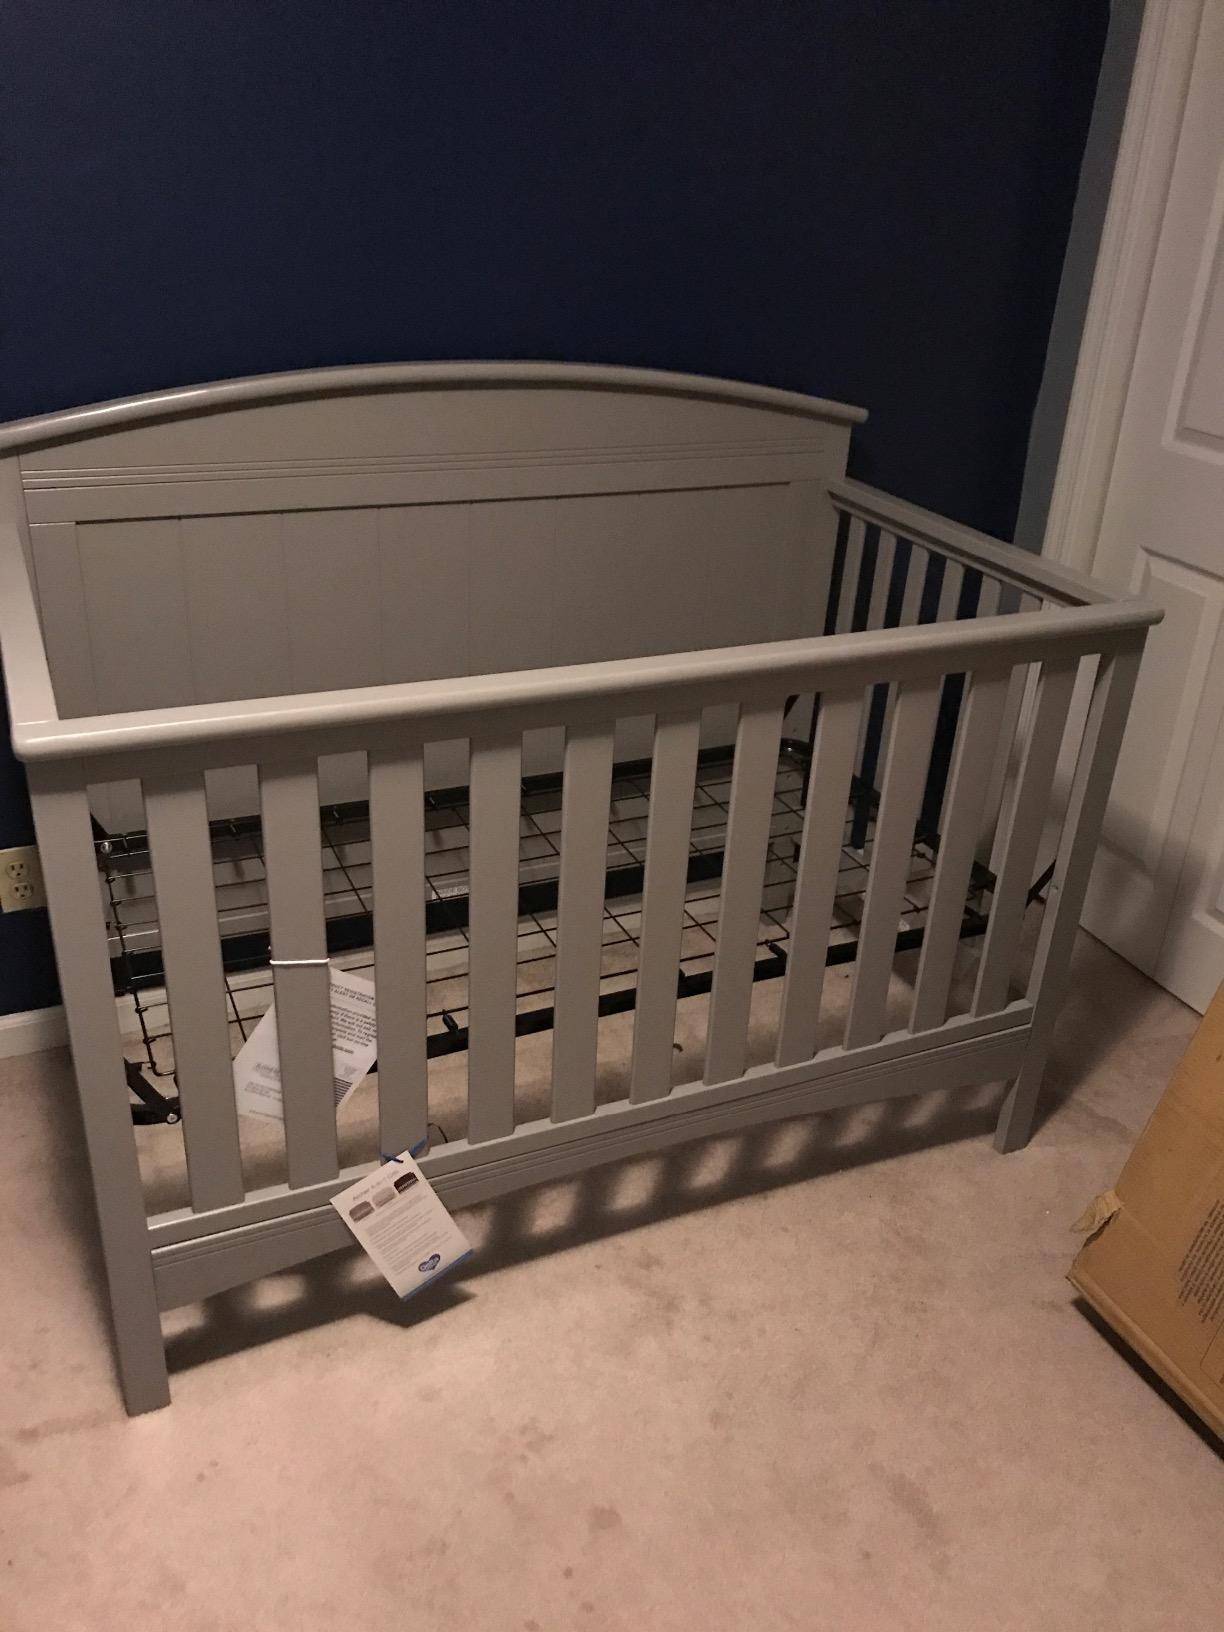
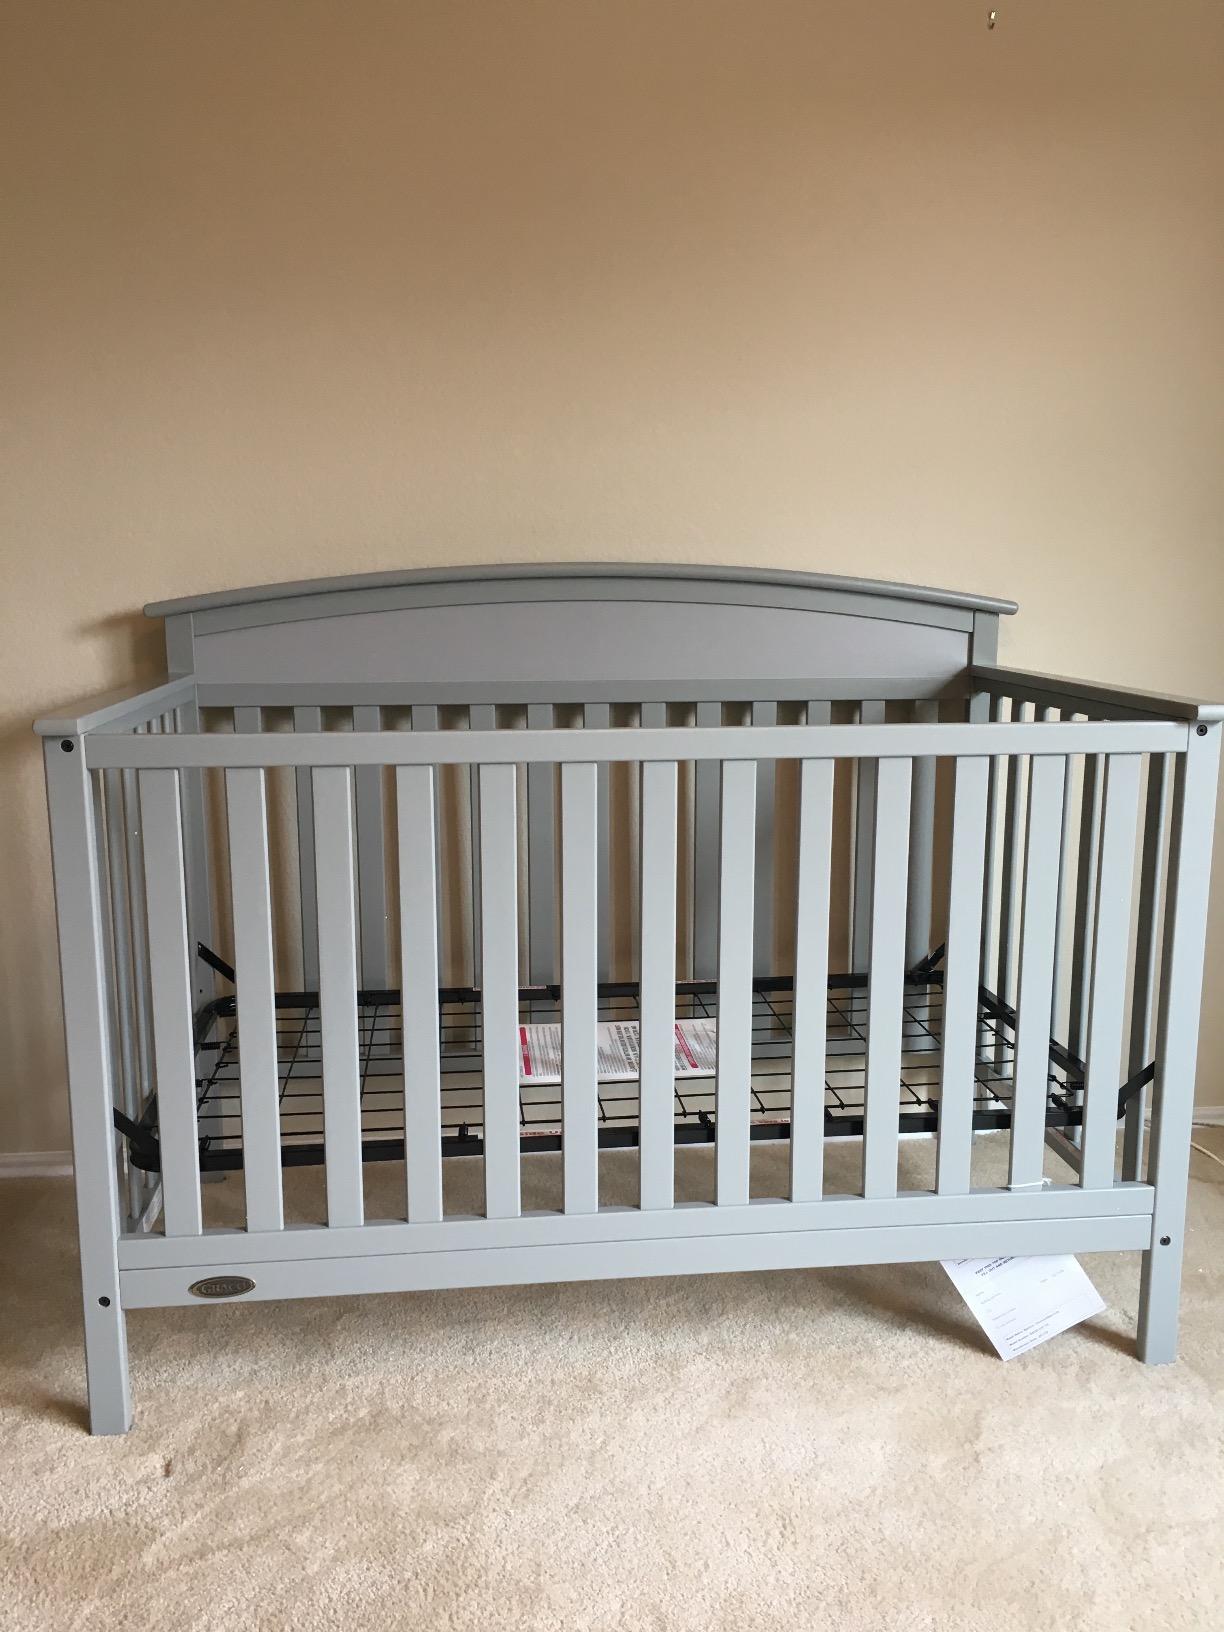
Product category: products_crib
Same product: no